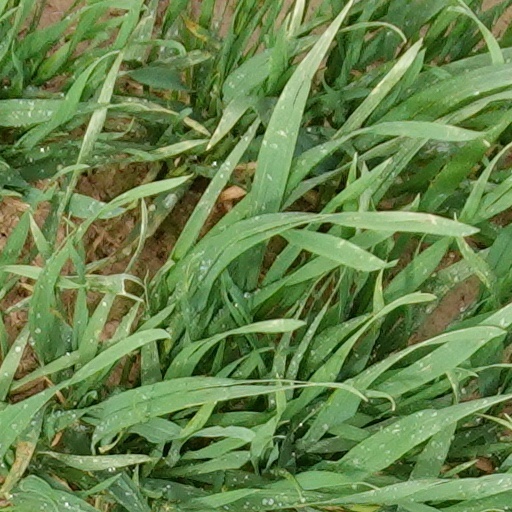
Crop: wheat